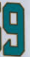
Number: 9